Public transport in Frankfurt am Main

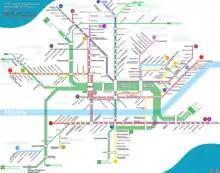
Schematic map of S-Bahn, U-Bahn and tram lines. An additional station, "Frankfurt am Main Gateway Gardens", now exists between Stadion and Flughafen Regionalbahnhof

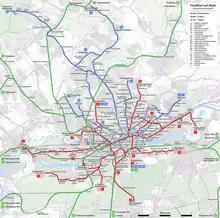
Topographical map of S-Bahn, U-Bahn and tram lines. An additional station, "Frankfurt am Main Gateway Gardens", now exists between Stadion and Flughafen Regionalbahnhof

The public transport system in Frankfurt is part of the Rhein-Main-Verkehrsverbund (abbreviated: RMV) transport network and consists of several carriers who all use the same fare system. Therefore, one ticket is valid for a journey which may include several modes of transit run by different operators.